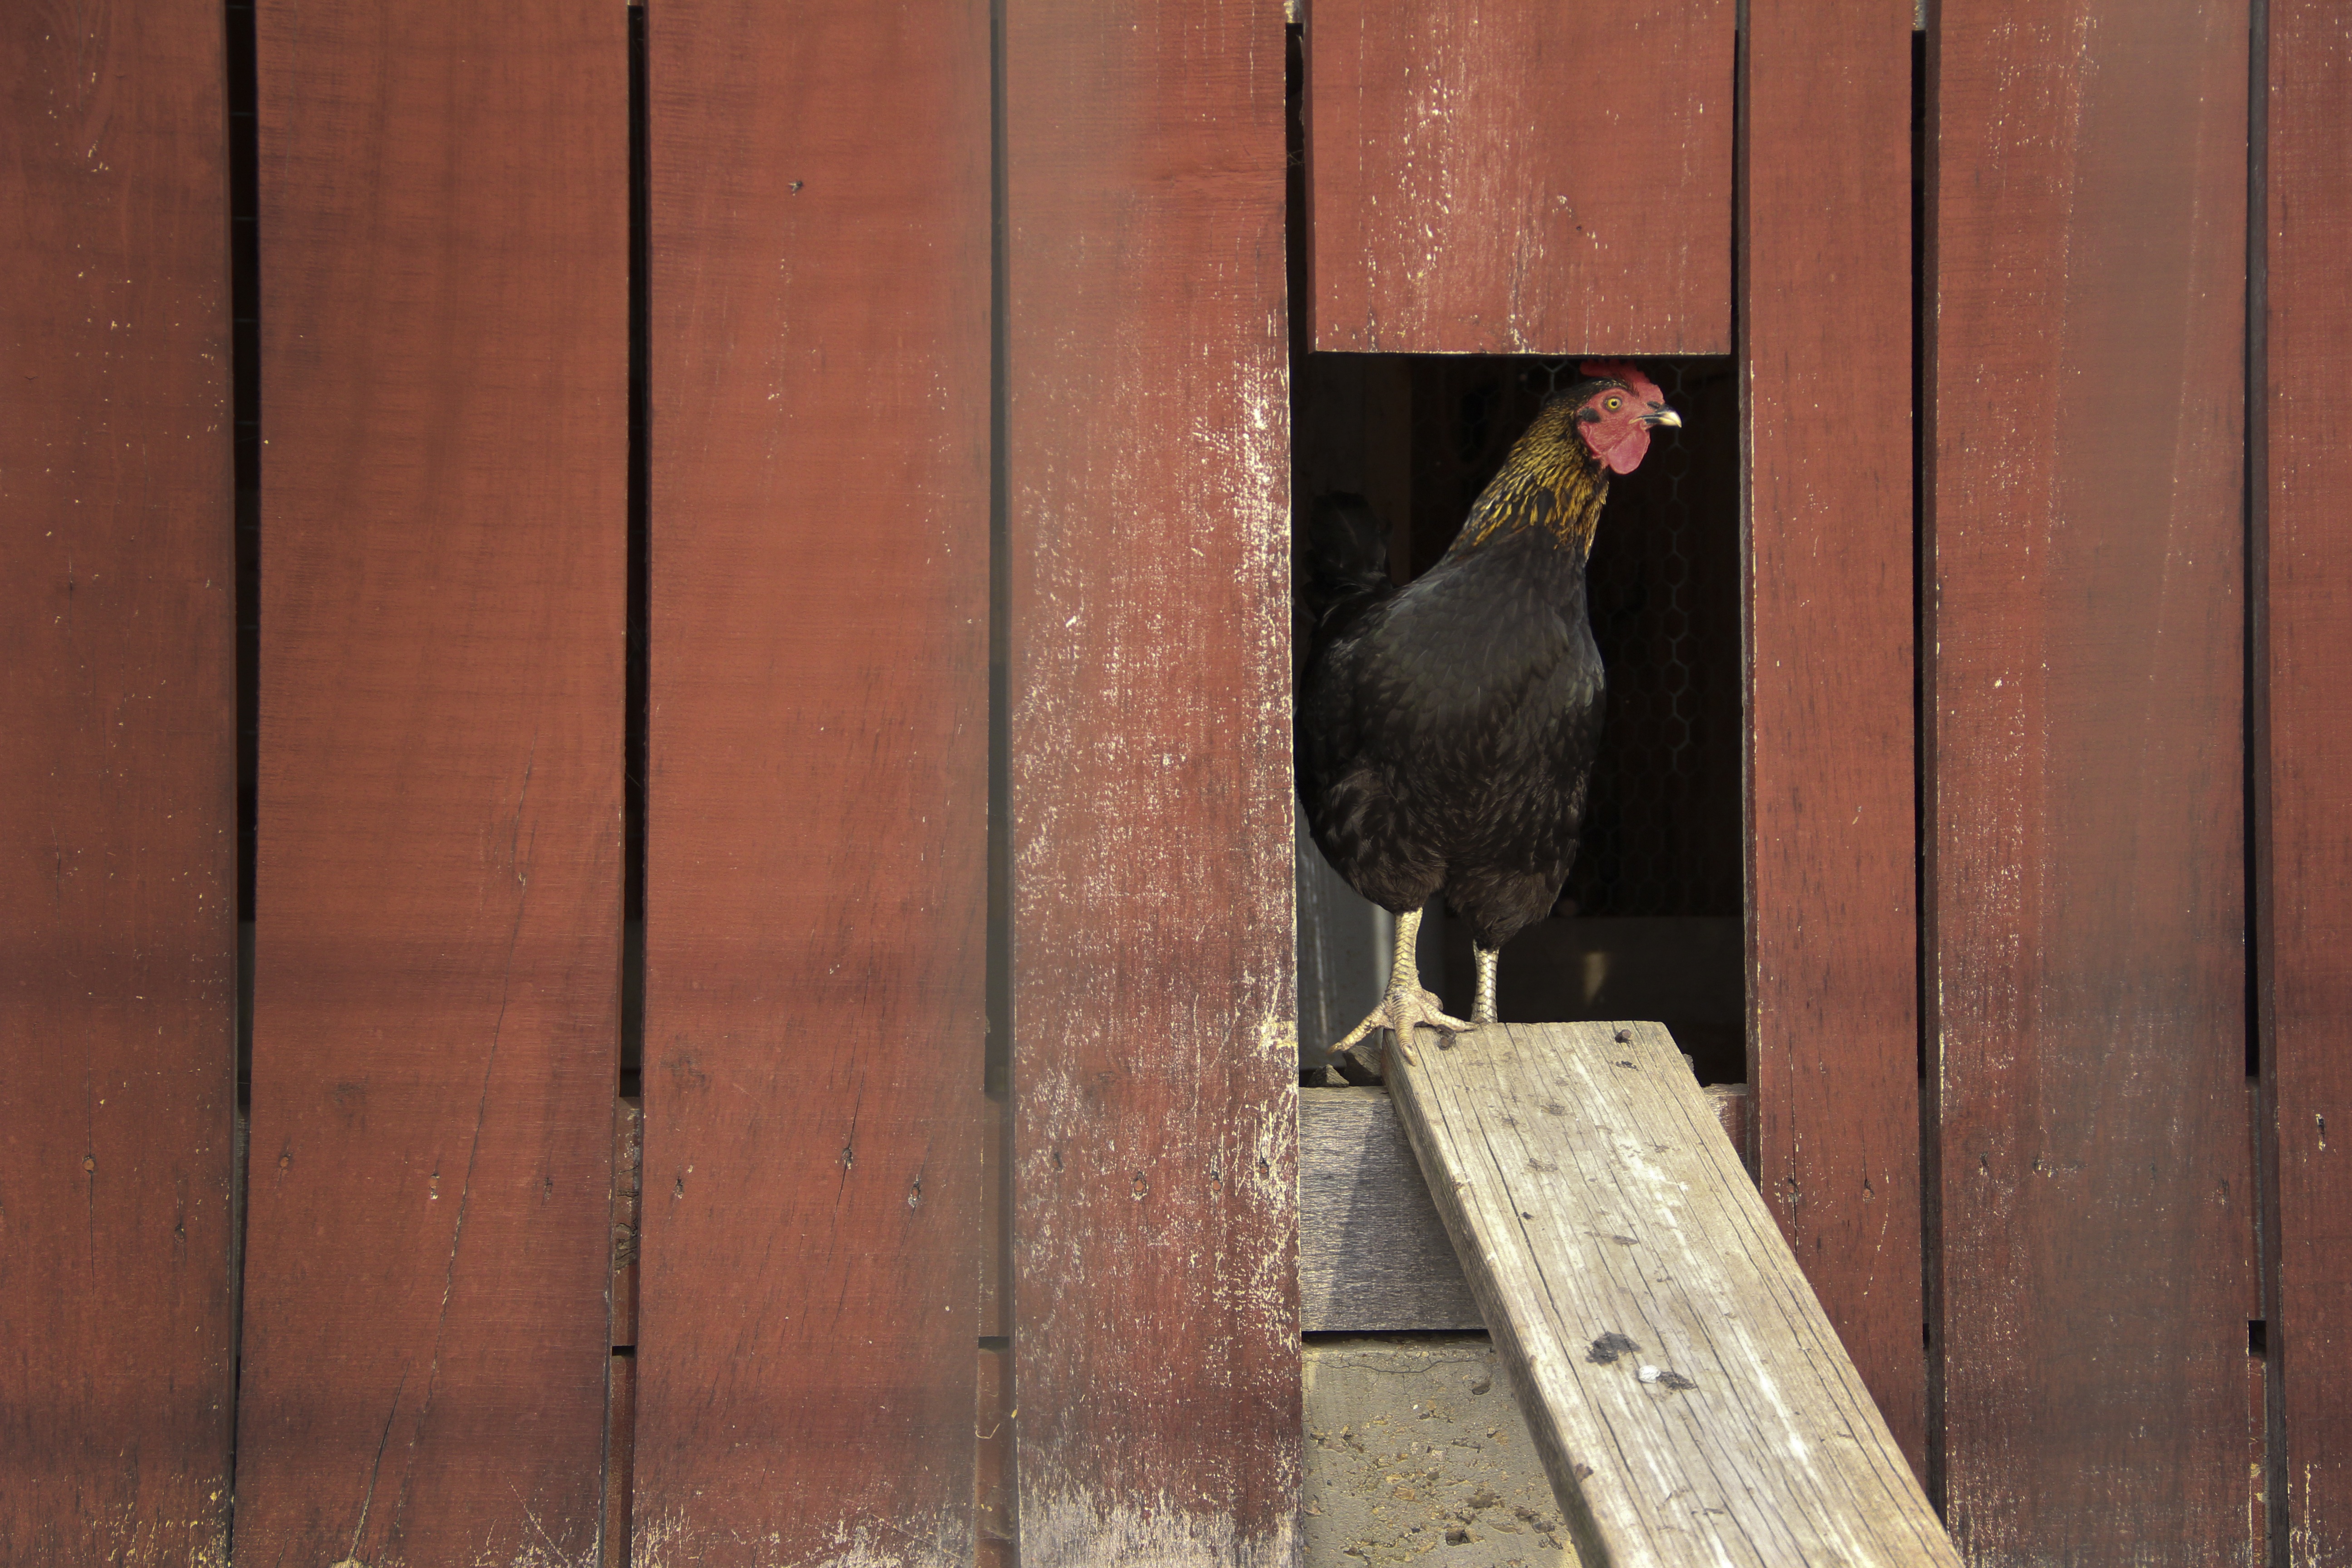
bird, wing, wood, farm, window, wall, rural, farming, color, agriculture, chicken, rooster, poultry, hen, coop, farmyard, perching bird